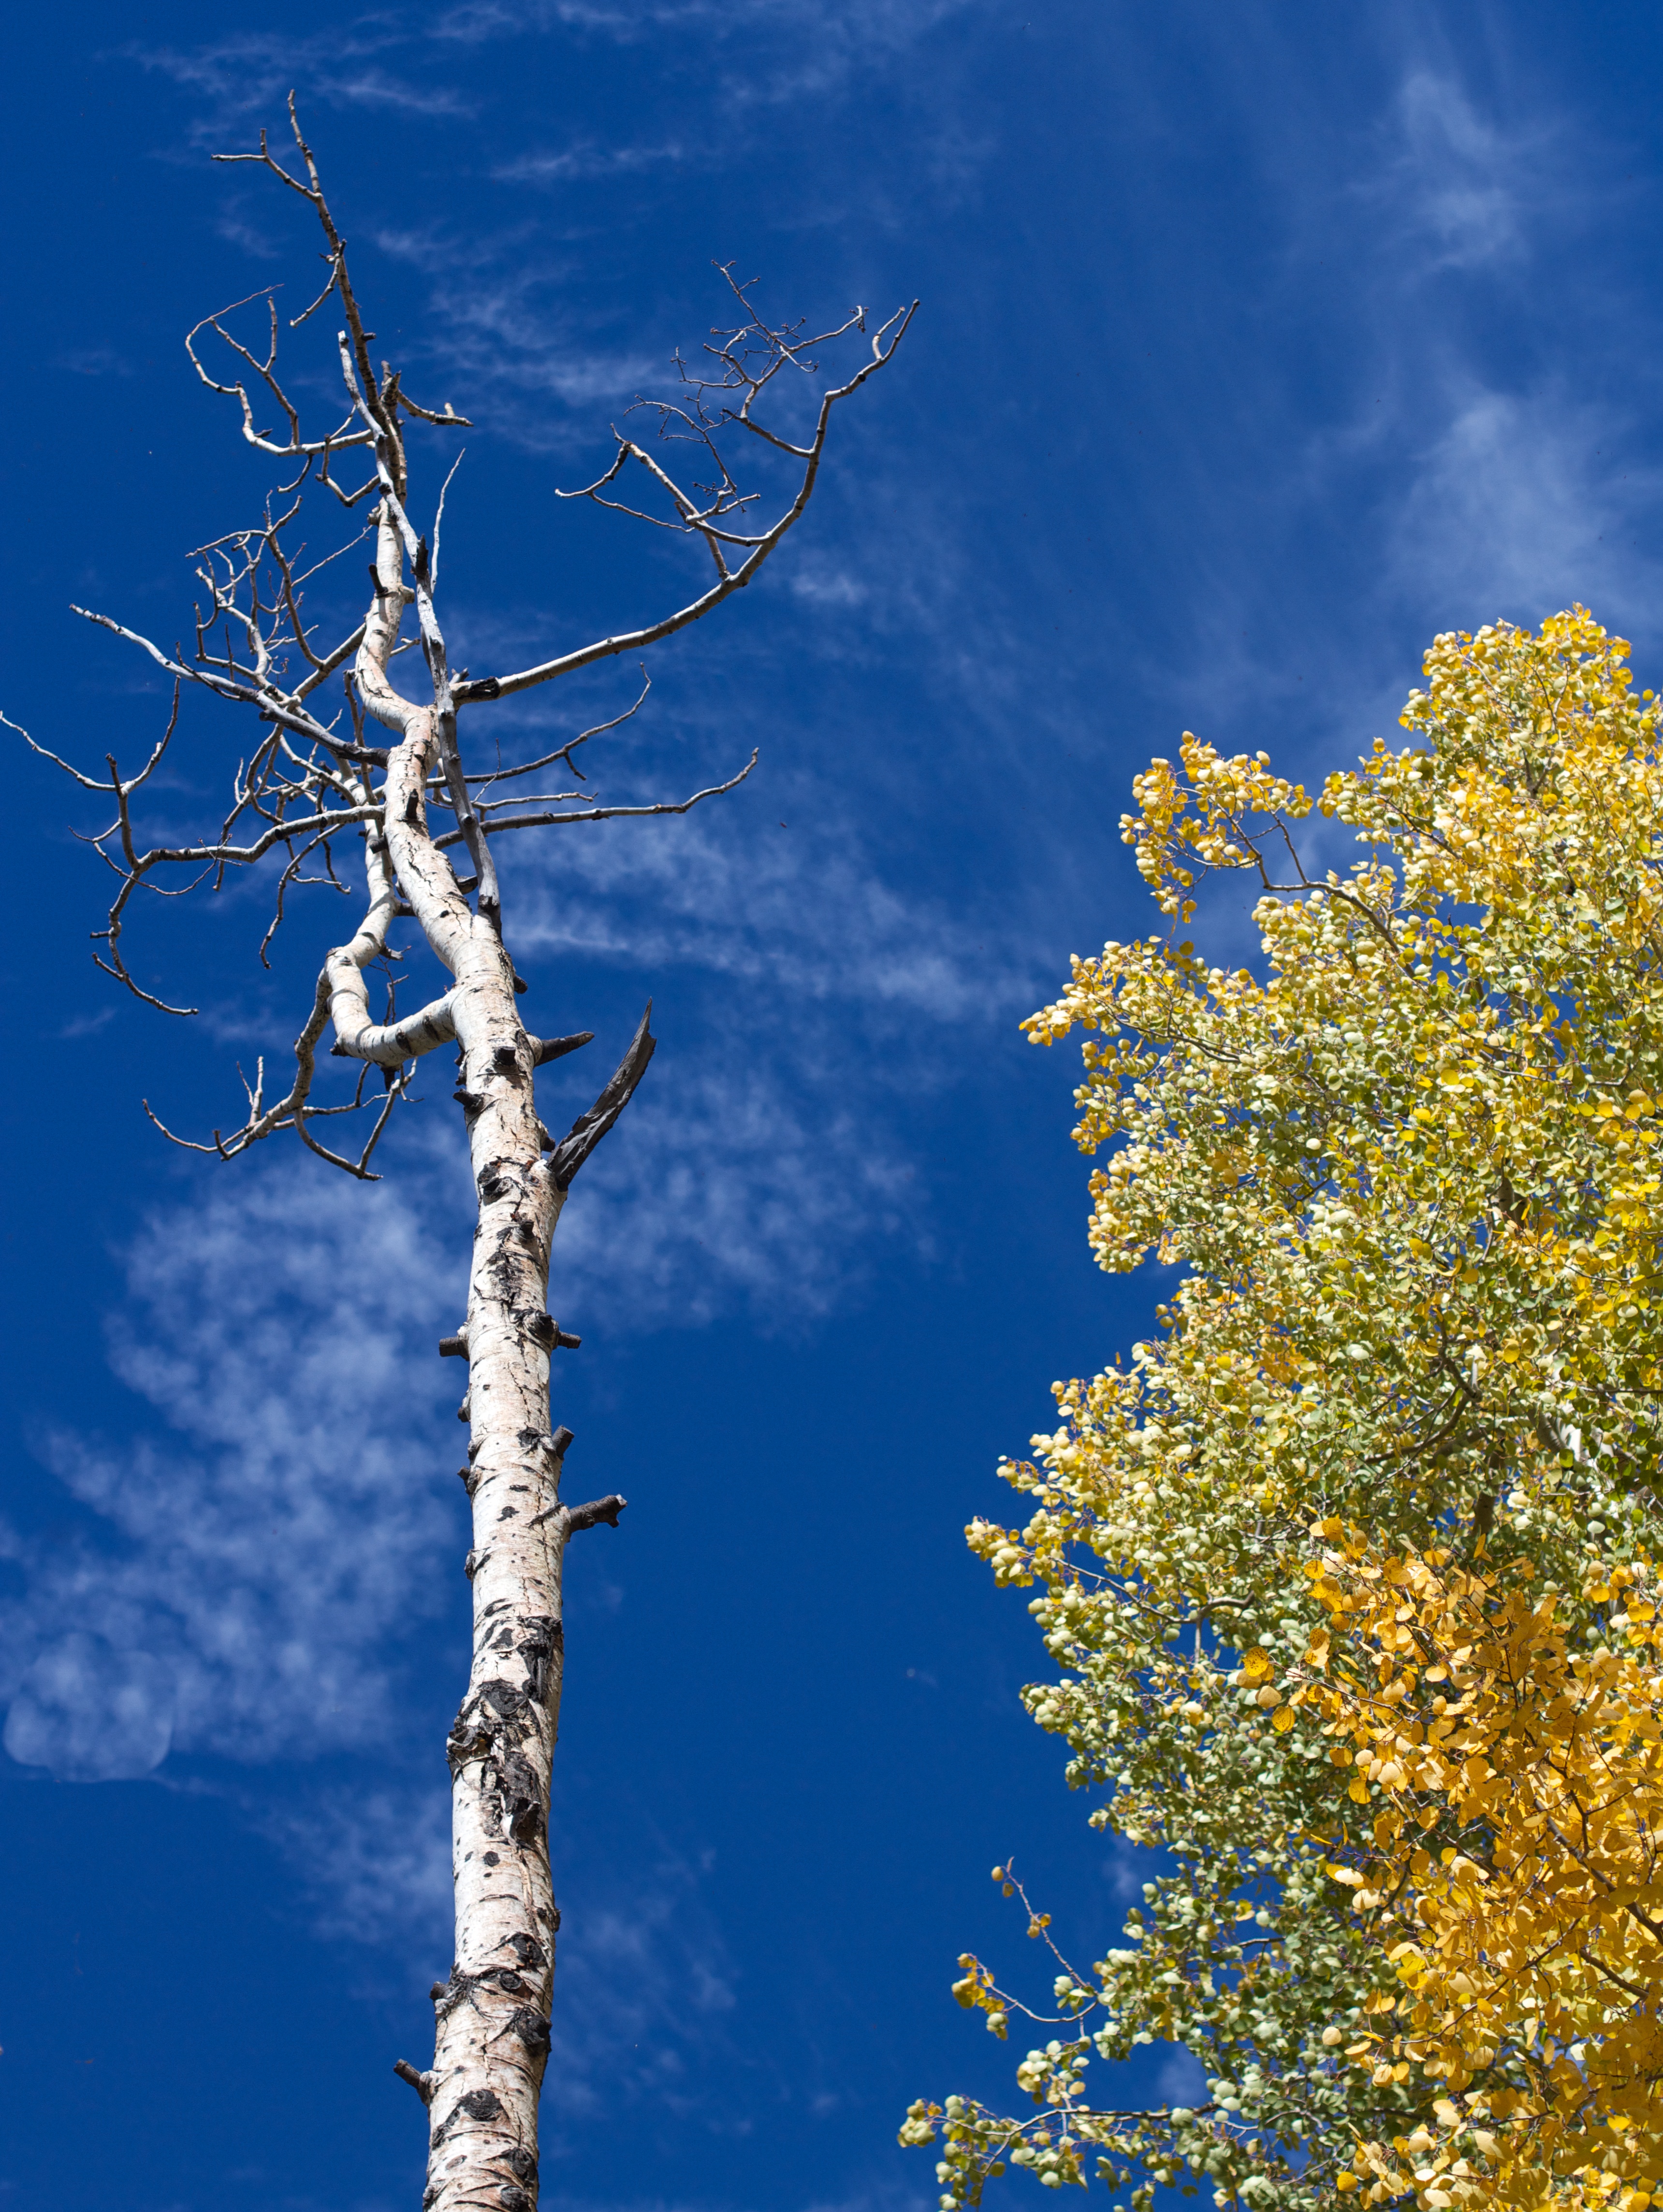
tree, branch, winter, plant, sky, sunlight, leaf, flower, frost, birch, autumn, season, twig, aspen, flowering plant, plant stem, woody plant, land plant